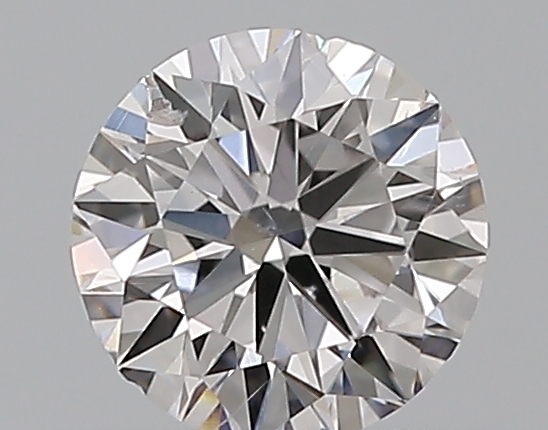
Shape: round
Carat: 0.5
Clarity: SI2
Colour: F
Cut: GD
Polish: EX
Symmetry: VG
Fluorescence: F
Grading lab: GIA
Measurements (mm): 4.98 x 5.02 x 3.12